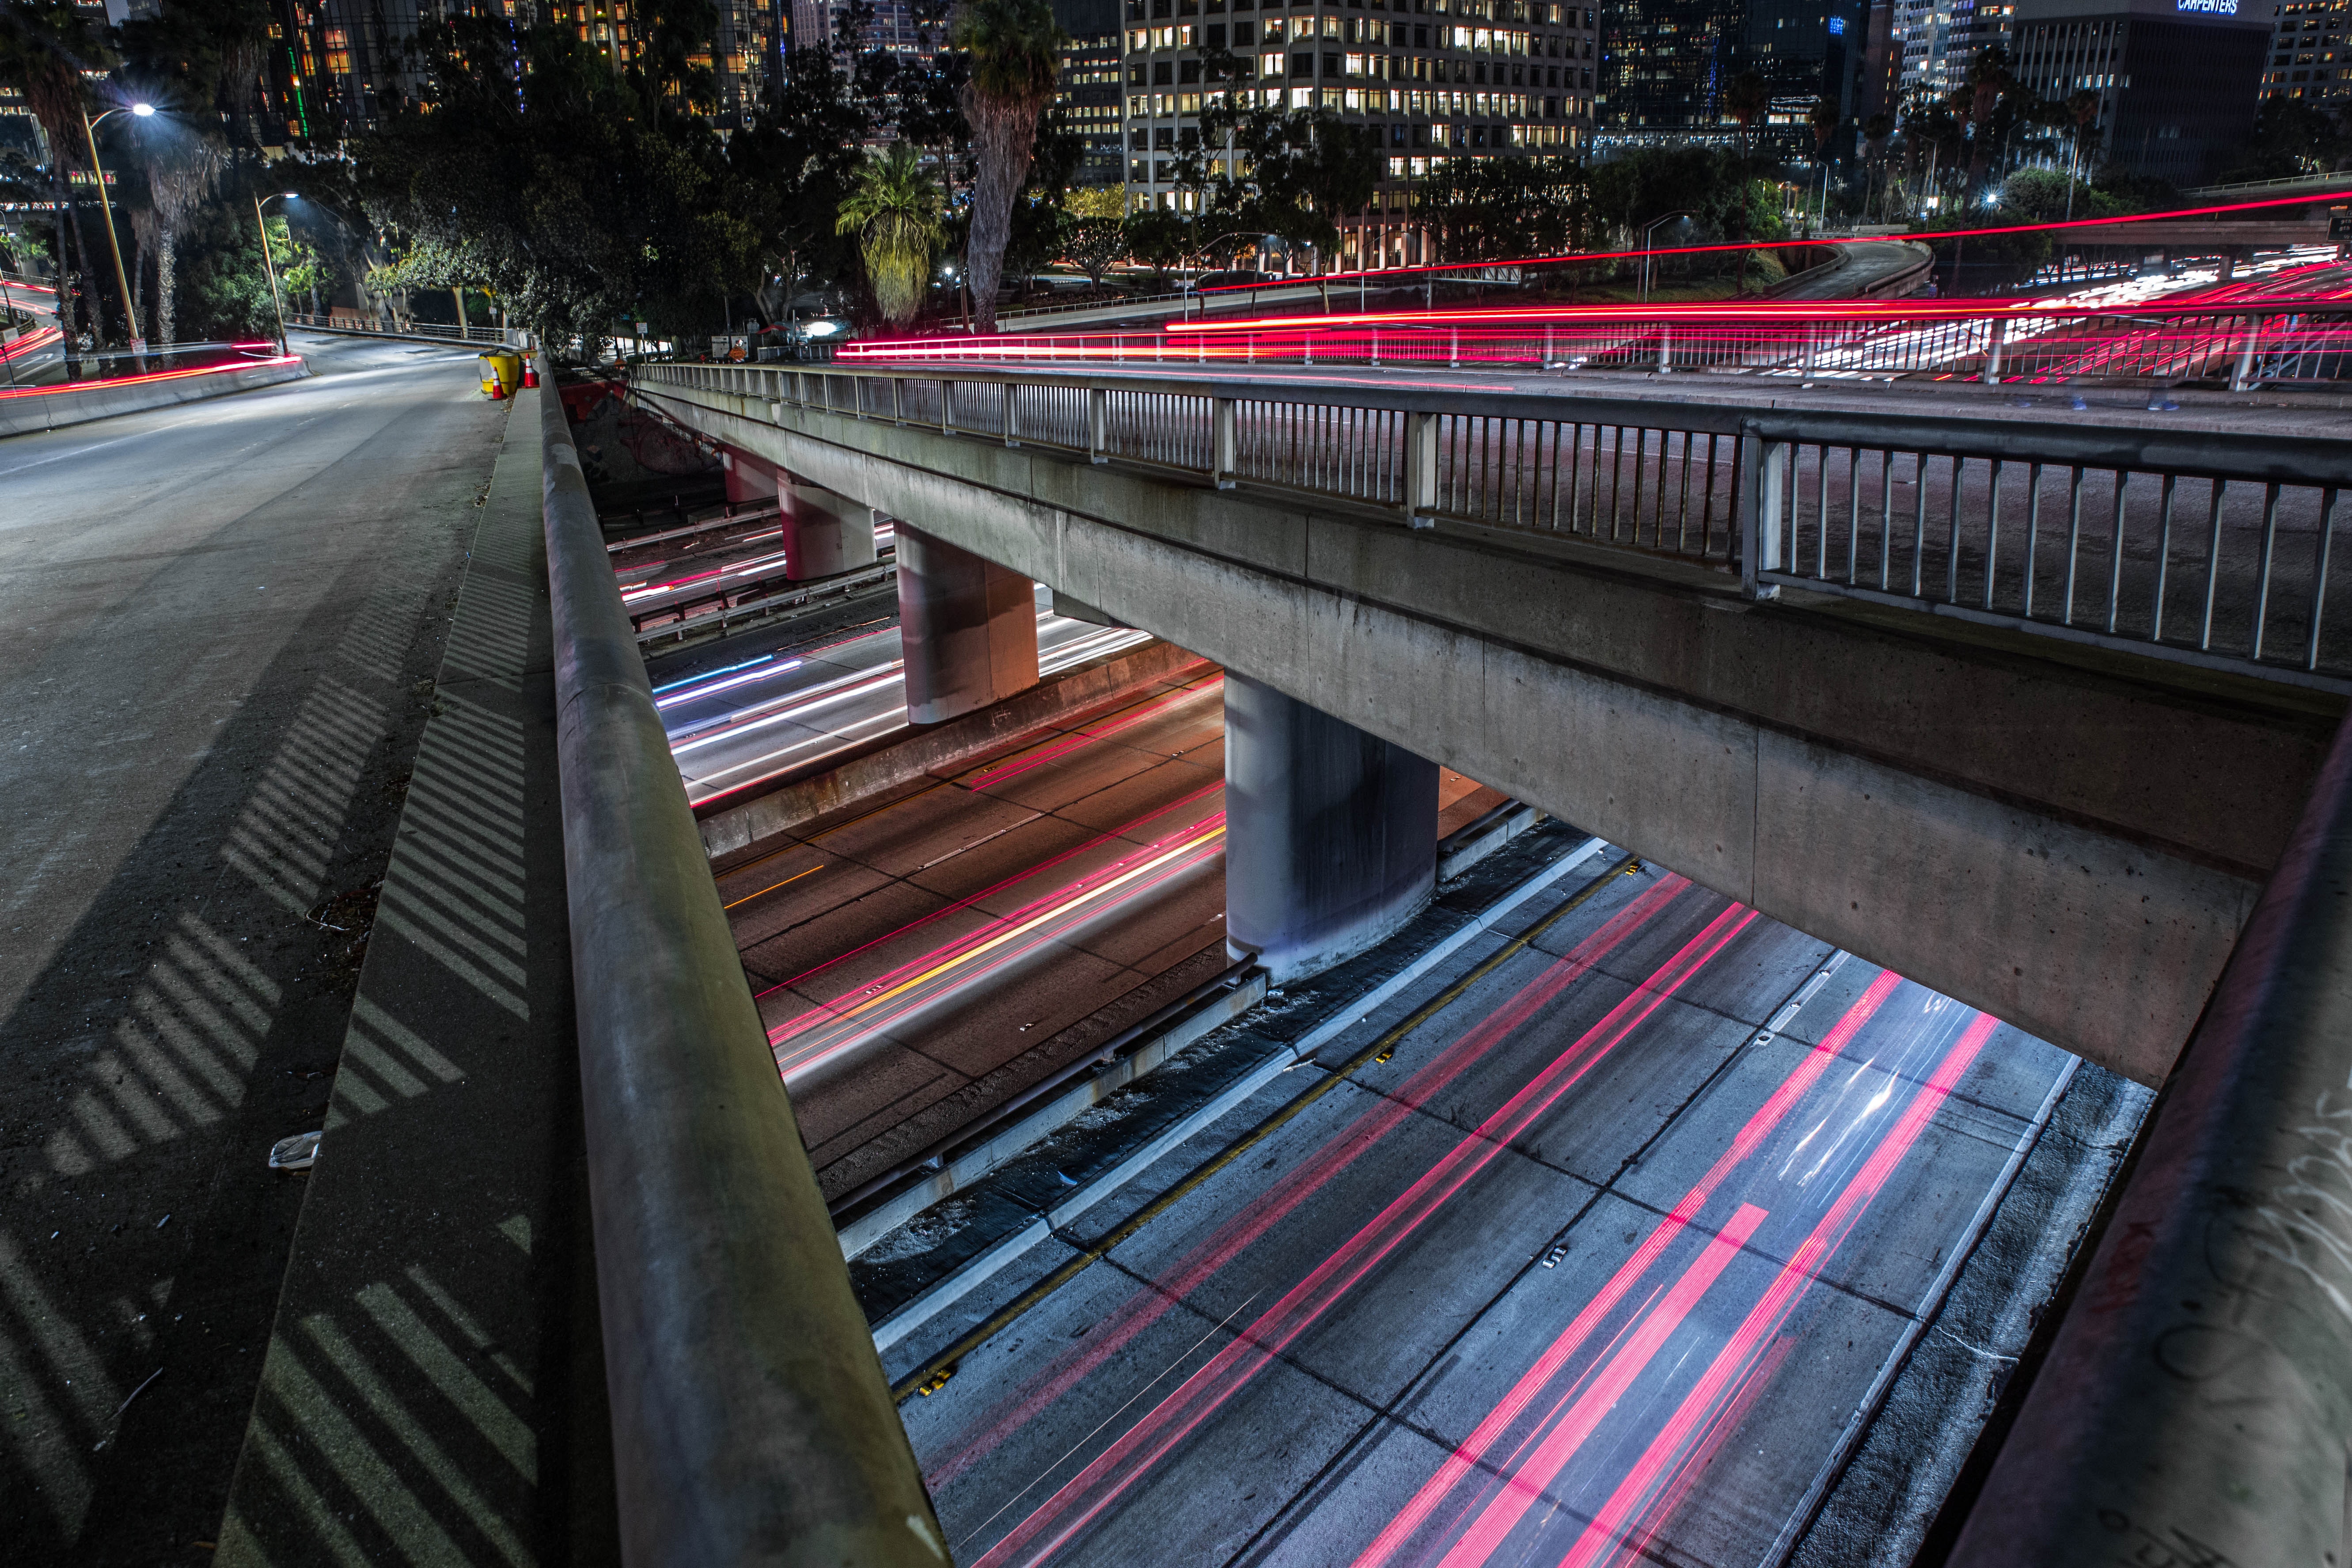
red, architecture, urban area, line, infrastructure, metropolitan area, tree, steel, road, night, city, bridge, nonbuilding structure, metal